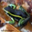
Label: frog